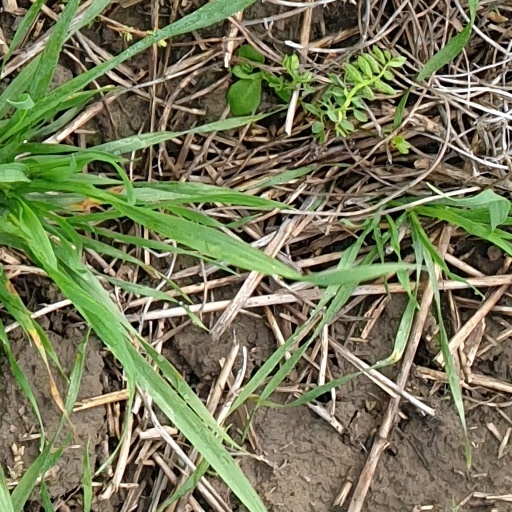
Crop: wheat